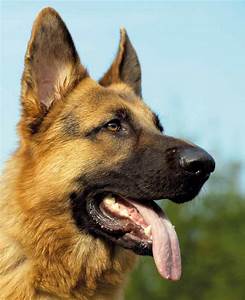
Label: dog